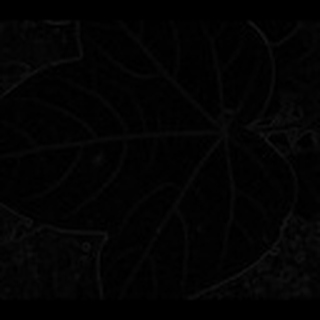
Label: healthy_cotton